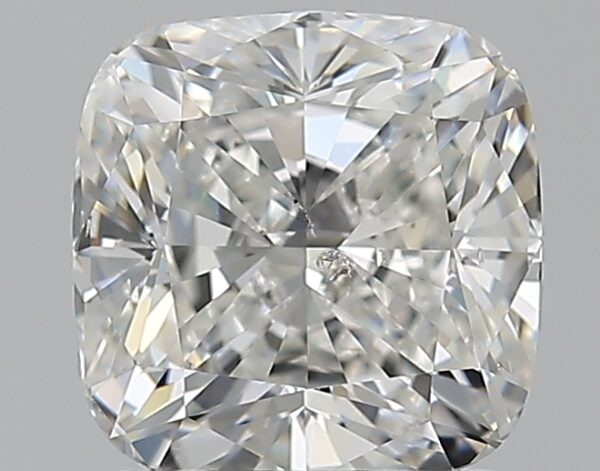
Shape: cushion
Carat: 1.5
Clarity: SI1
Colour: G
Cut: EX
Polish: EX
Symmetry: EX
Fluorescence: F
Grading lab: GIA
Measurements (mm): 6.48 x 6.42 x 4.33